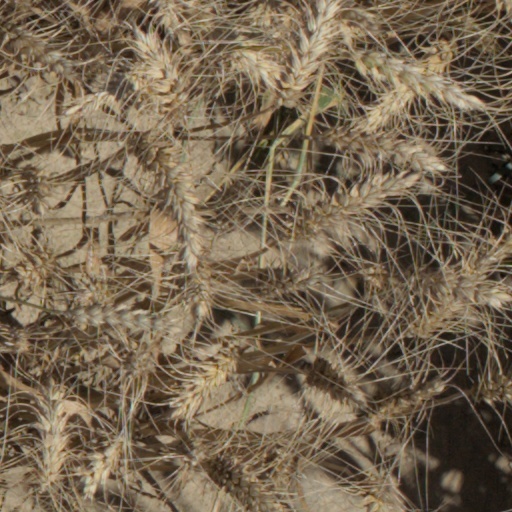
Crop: wheat